Birralee, Belair

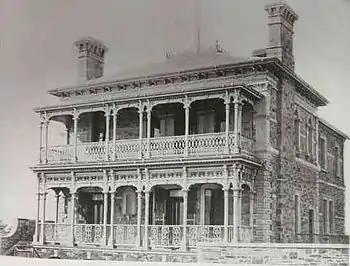
"Birralee" (Glenelg) ca.1890

It is not clear when the house was built, or who built it. Burford lived at Birralee, Glenelg at least until the turn of the century.